Spray (liquid drop)

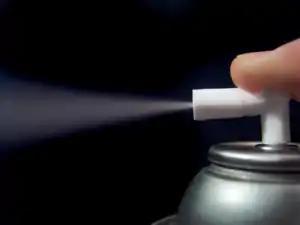
Aerosol spray can

A spray is a dynamic collection of drops dispersed in a gas. The process of forming a spray is known as atomization. A spray nozzle is the device used to generate a spray. The two main uses of sprays are to distribute material over a cross-section and to generate liquid surface area. There are thousands of applications in which sprays allow material to be used most efficiently. The spray characteristics required must be understood in order to select the most appropriate technology, optimal device and size.